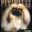
Label: dog